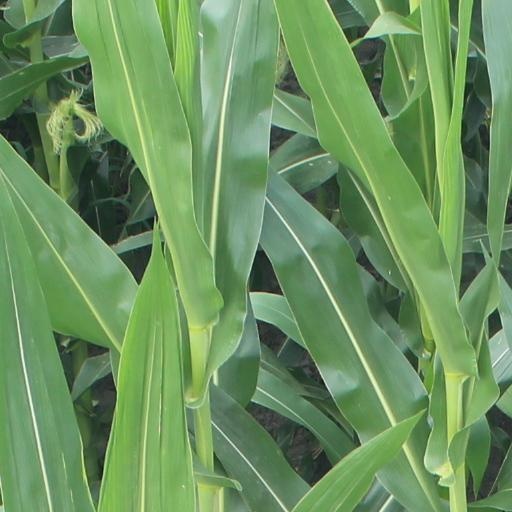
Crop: maize; corn